Timeline of reactions to the 2020 Hong Kong national security law (March 2021)

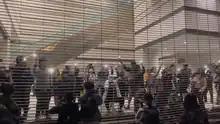
Supporters inside West Kowloon Magistrates' Courts light up their mobile phone lights

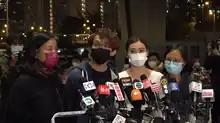
Leung Kwok-hung's wife Chan Po-ying, Figo Chan, Lester Shum's wife Nicole Alexis Yu, and Eddie Chu's wife Au Pui-fun speaking to reporters in response of the court decision

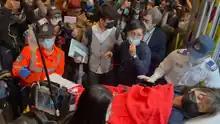
Clarisse Yeung is being brought back to the hospital

All defendants finished their addresses to the court with proceedings deep into the fourth day on 4 March. Hundreds of people queued in the rain for entering the courthouse before the proceedings until nighttime, defying police warnings of violating the national security law.